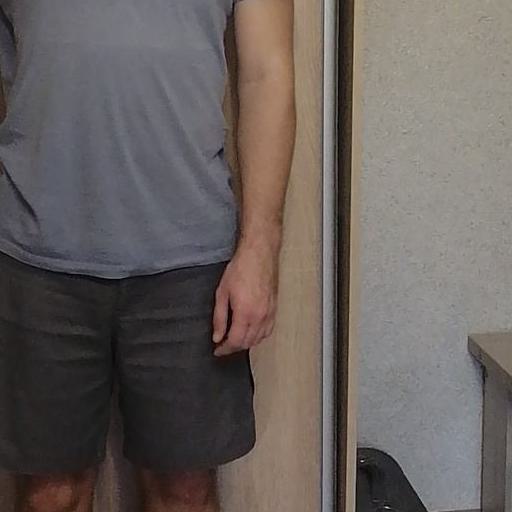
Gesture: no_gesture